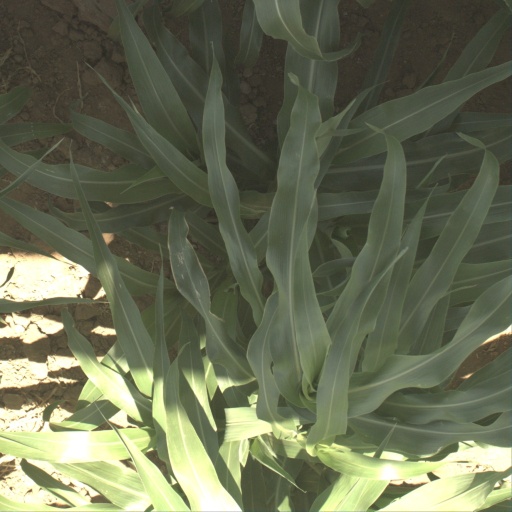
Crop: sorghum